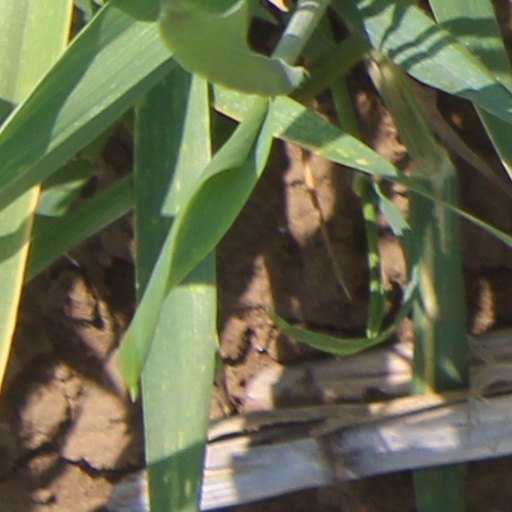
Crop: wheat